Imperial Society for the Encouragement of the Arts

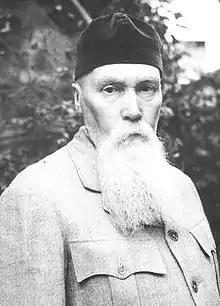
Nicholas Roerich (c.1940)

The Drawing School was created by a decree of Tsar Nicholas I in 1839. At first, the school taught only sketching and drawing. Its objective was to enable artists to participate in crafts and industrial activities, as well as training teachers. Students were admitted all year and the lessons were free, until 1858 (when it was first operated by the Society), after which all but a few especially talented students had to pay a small fee. In 1889, a satellite school for low-income children was opened in the suburbs.